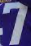
Number: 7